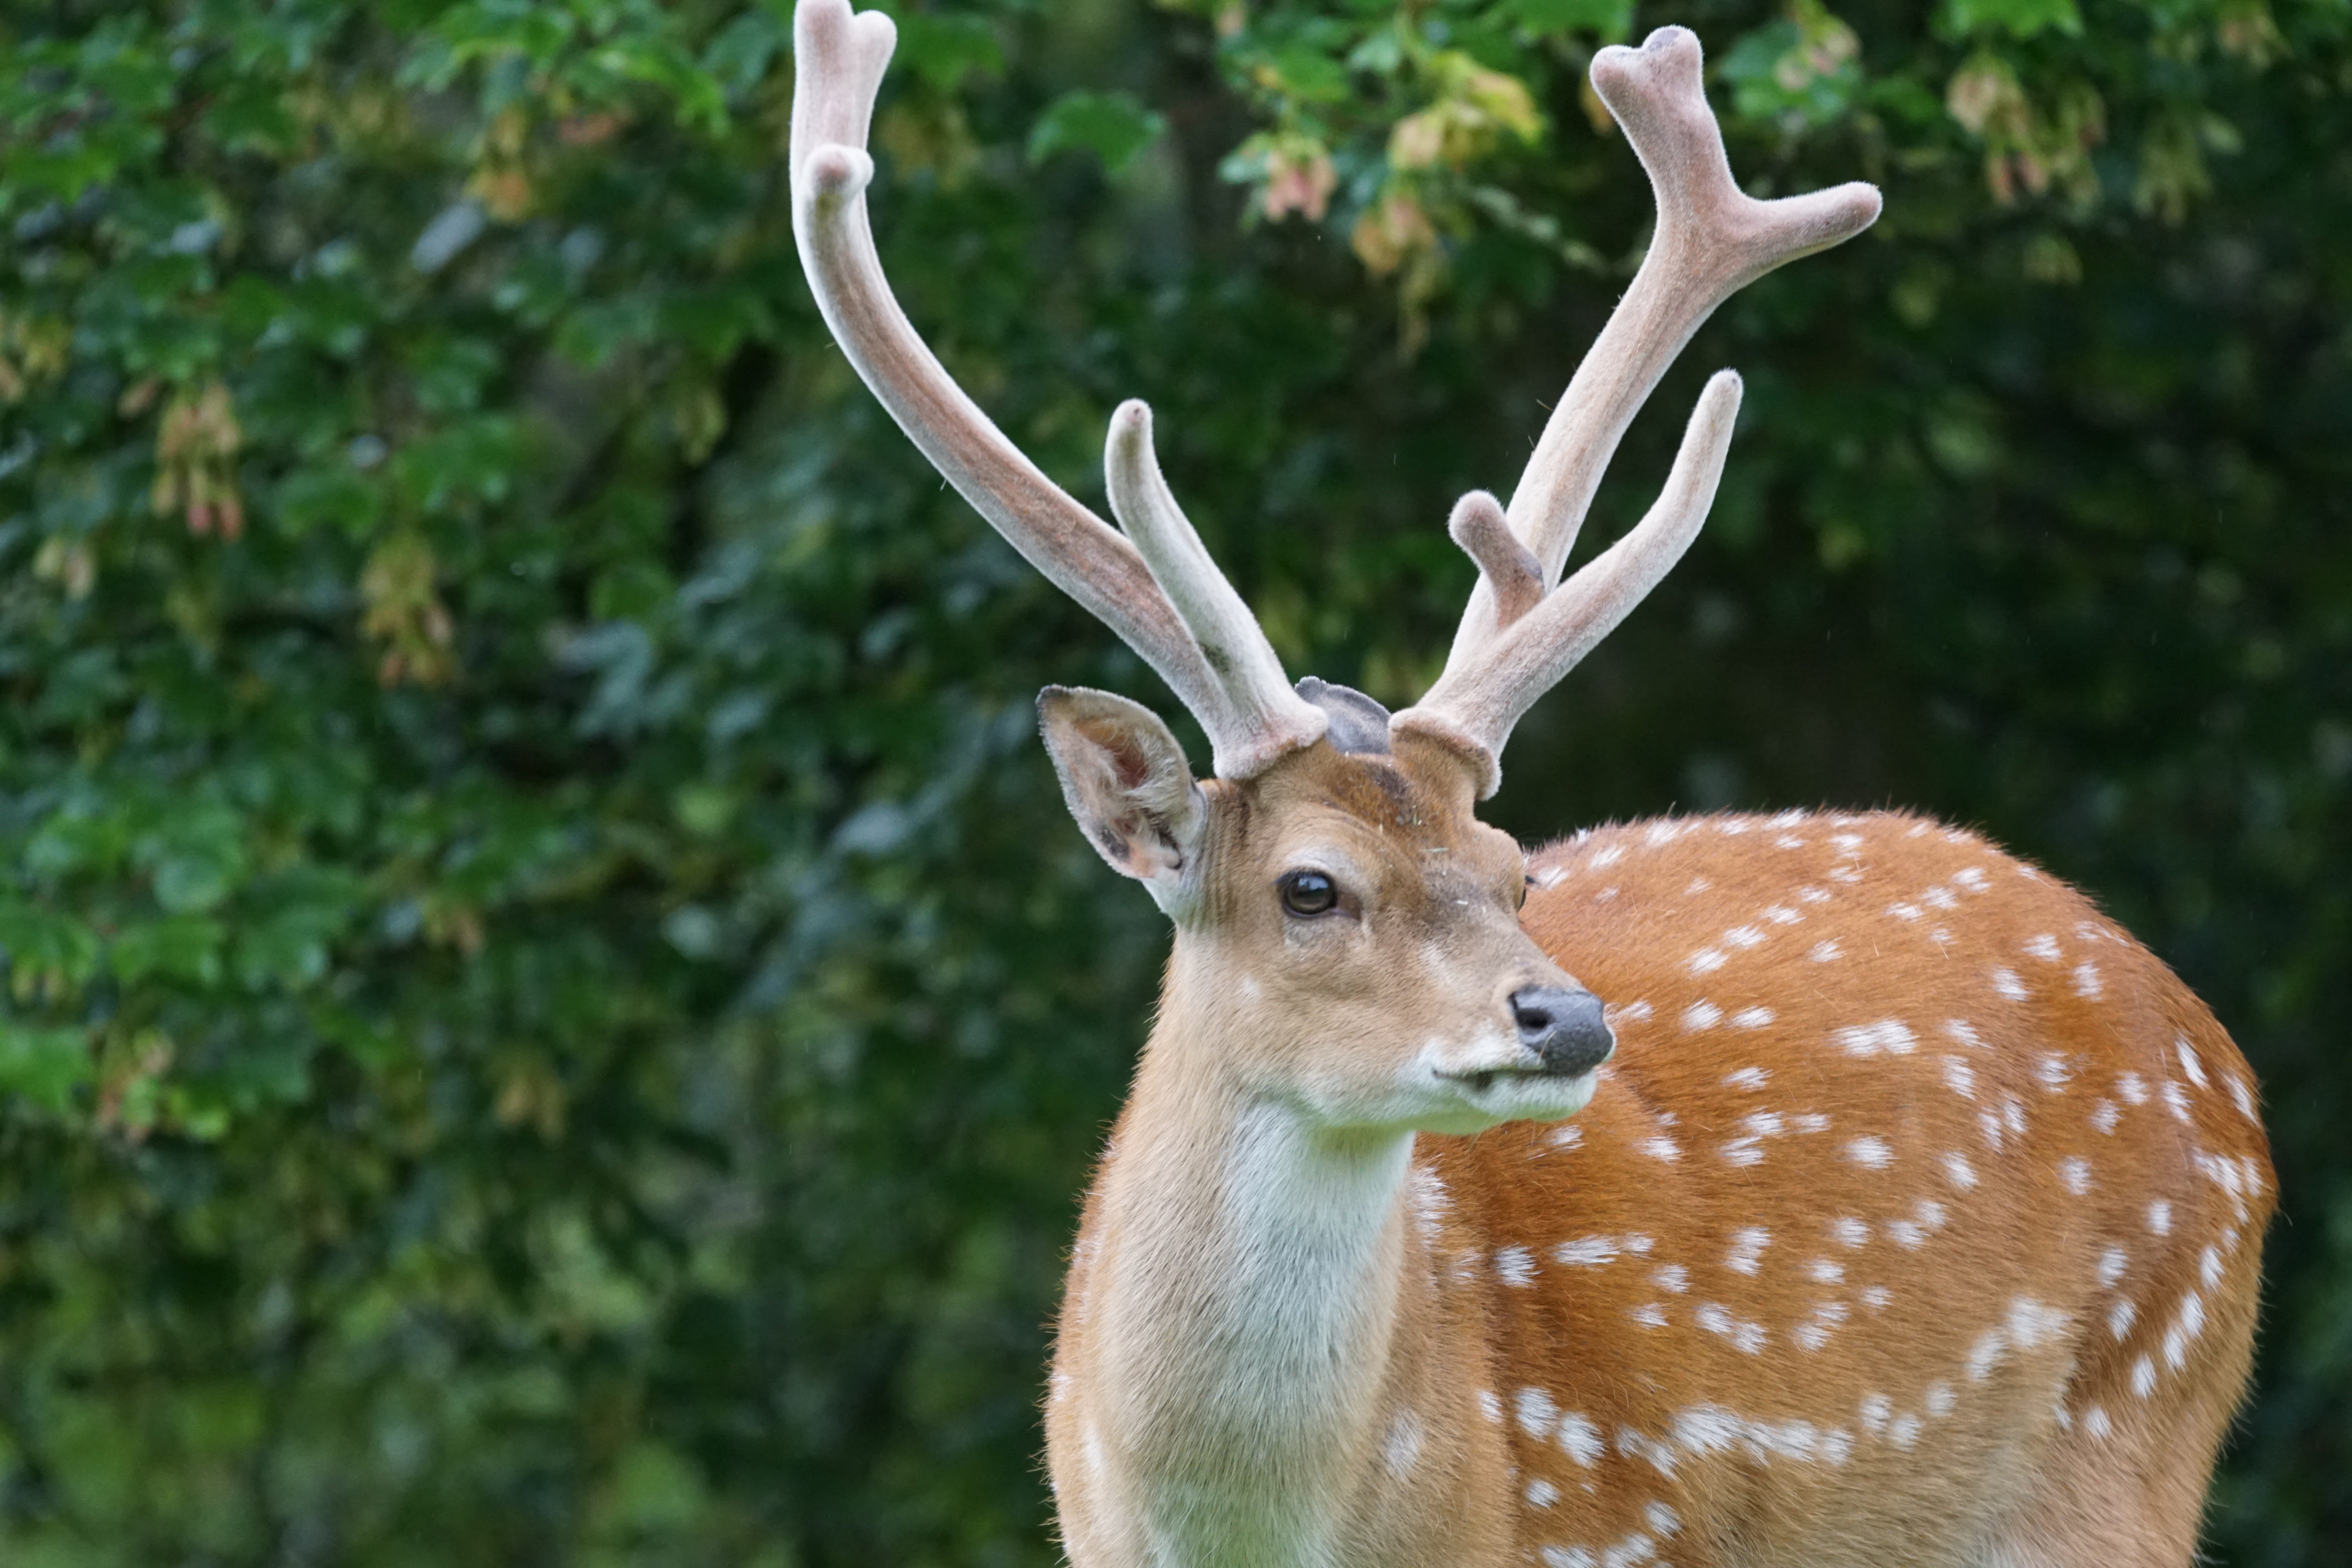
wildlife, deer, mammal, fauna, vertebrate, hirsch, points, animal portrait, white tailed deer, sika deer, noble deer, cervus nippon